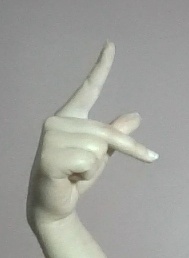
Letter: dha